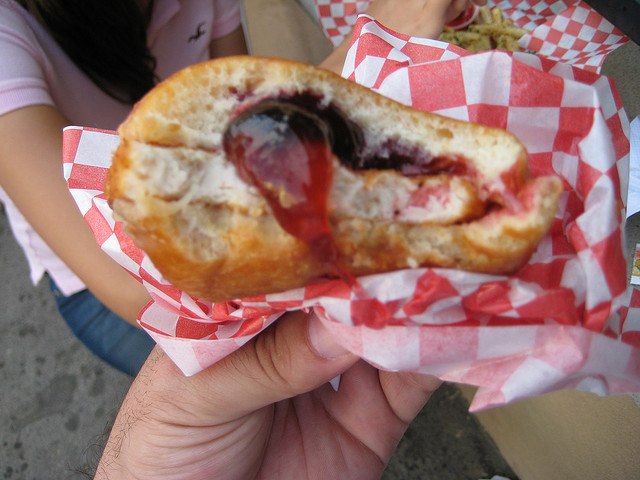
user: Given an image and a question. Answer the question in a short answer. Question: What kind of filling is in this donut? Short Answer:
assistant: jelly